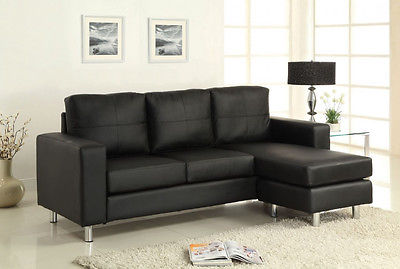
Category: sofa